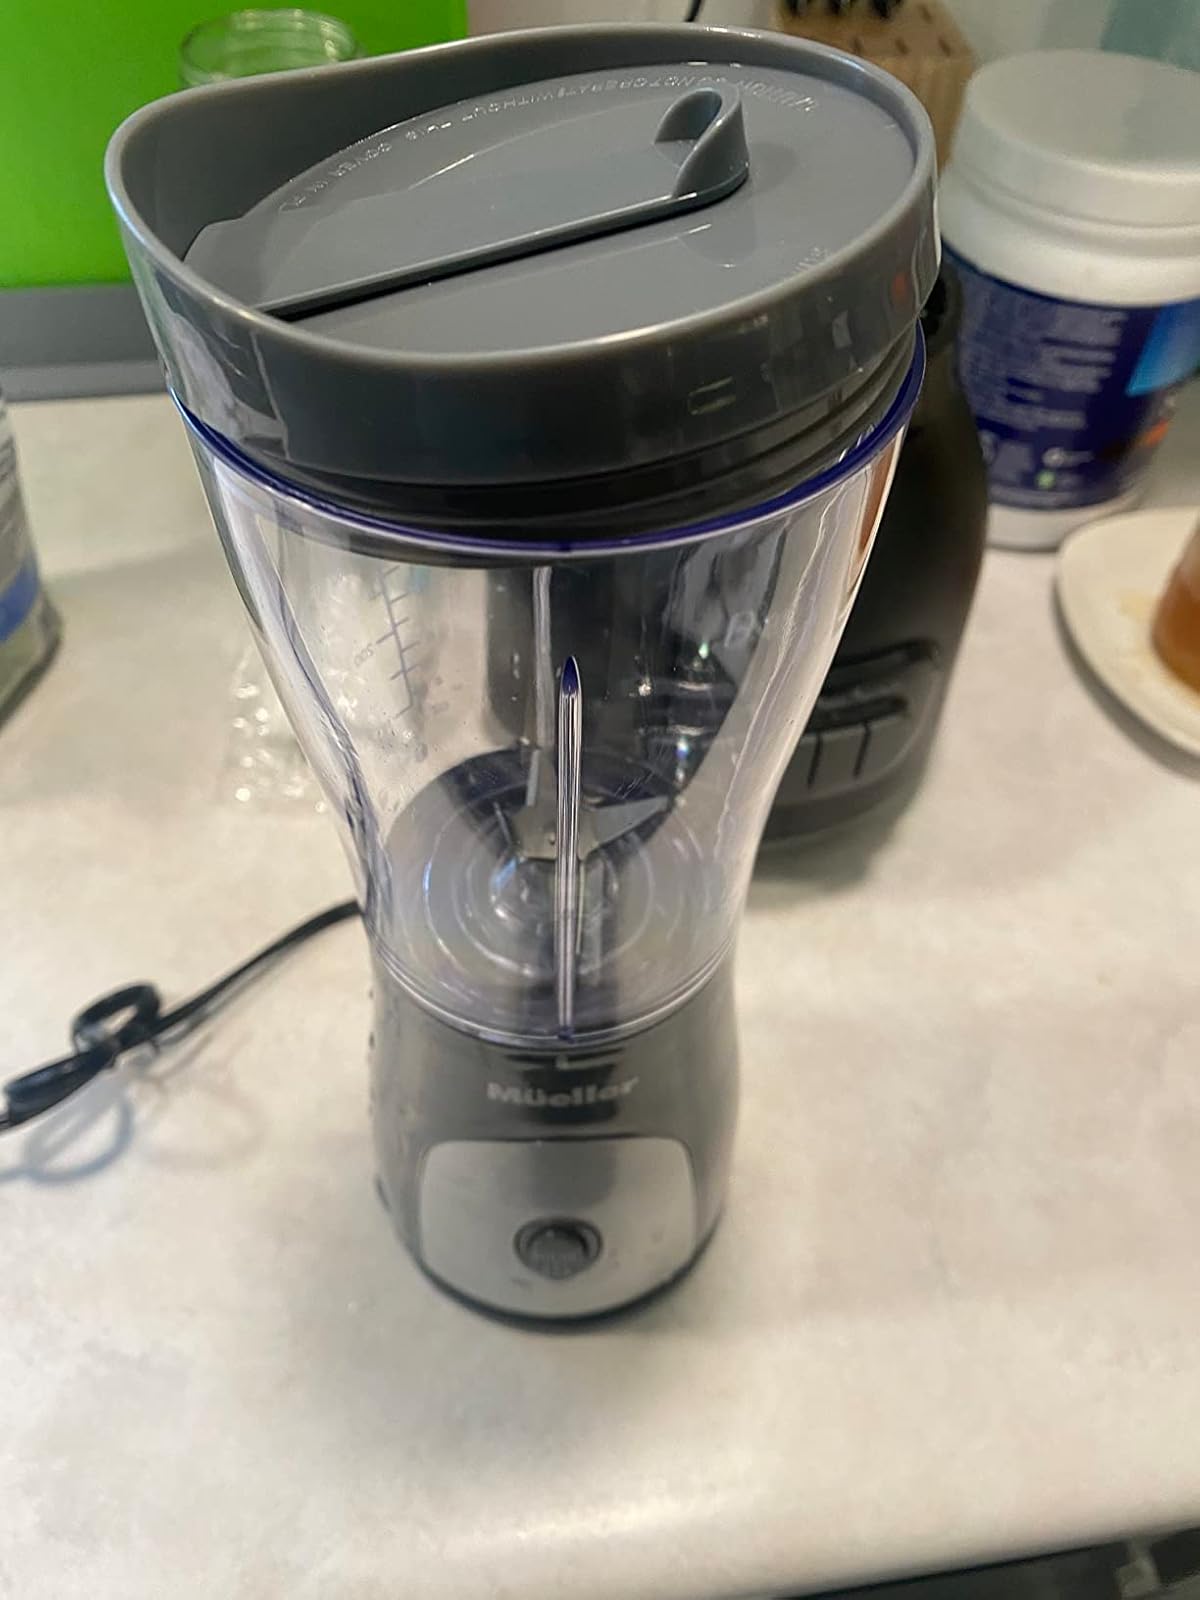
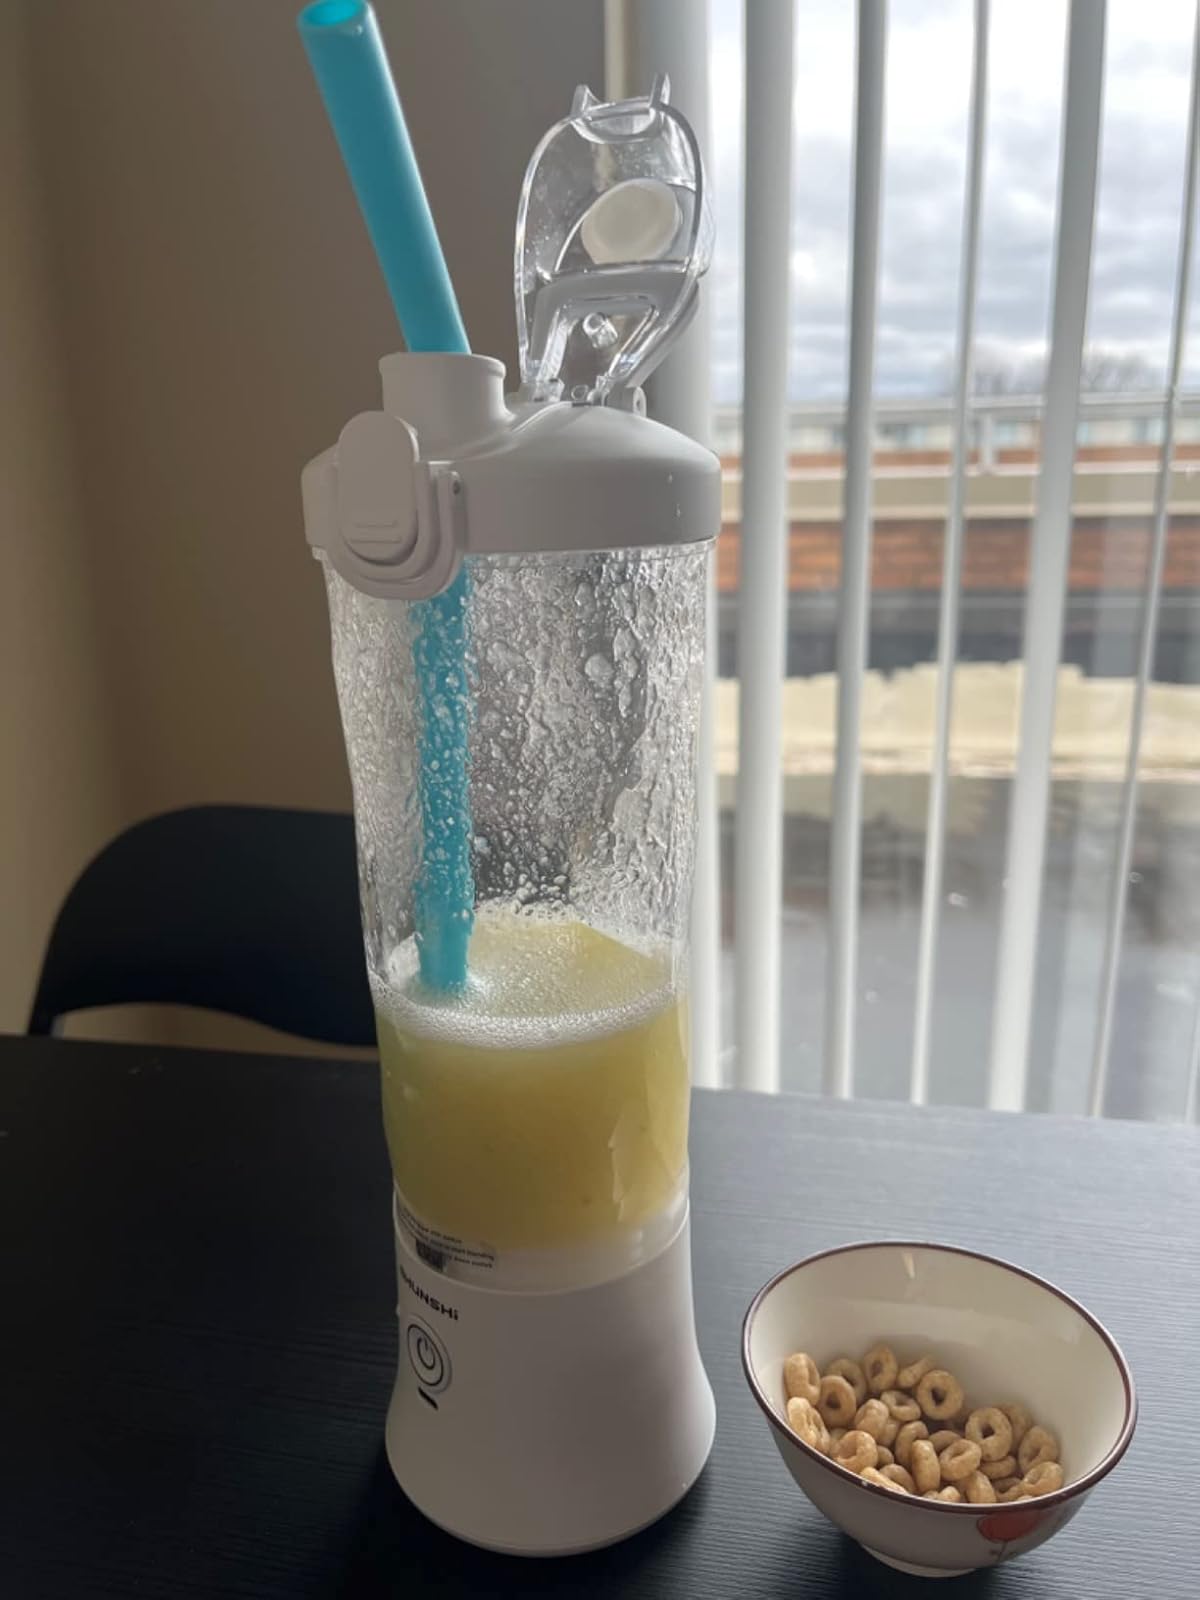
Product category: items_blender
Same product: no